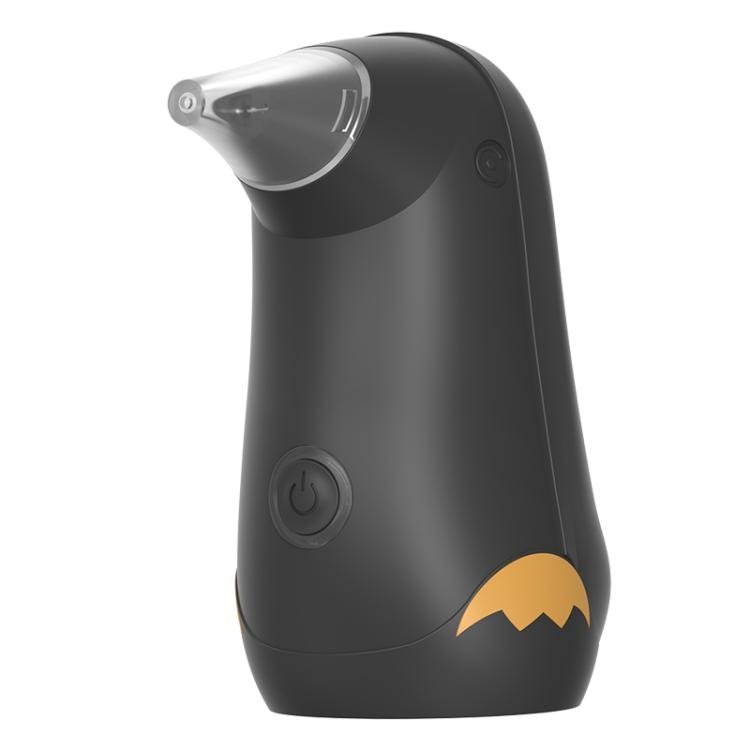
YJK148 Low Noise Electric Plasma Ear Blower(Black)
1. The use of mild plasma technology will not cause damage to the ear canal, and the use process is safe and comfortable. 2. The plasma generated by the plasma ear blower has a bactericidal and disinfecting effect, which can kill bacteria and fungi in the ear canal, prevent ear canal infection, relieve itching, pain and other discomfort symptoms in the ear canal, and improve ear canal health. 3. It also has a certain inhibitory effect on nasal itching and seasonal sensitivity. 4. It can be used as a daily cleaning and care tool to keep the ear canal clean and prevent ear and nasal discomfort. 5. Parameters: Size: 101x84x55mm Material: Plastic Input: 5V-1A Product power: less than or equal to 2W Battery capacity: 1100mAh Input interface: Type-C Specification: Package Weight One Package Weight 0.15kgs / 0.34lb One Package Size 19cm * 14cm * 6cm / 7.48inch * 5.51inch * 2.36inch Qty per Carton 50 Carton Weight 7.50kgs / 16.53lb Carton Size 55cm * 30cm * 30cm / 21.65inch * 11.81inch * 11.81inch Loading Container 20GP: 538 cartons * 50 pcs = 26900 pcs 40HQ: 1250 cartons * 50 pcs = 62500 pcs
Brand: Salrog
Category: Health & Beauty > Personal Care > Ear Care > Ear Dryers